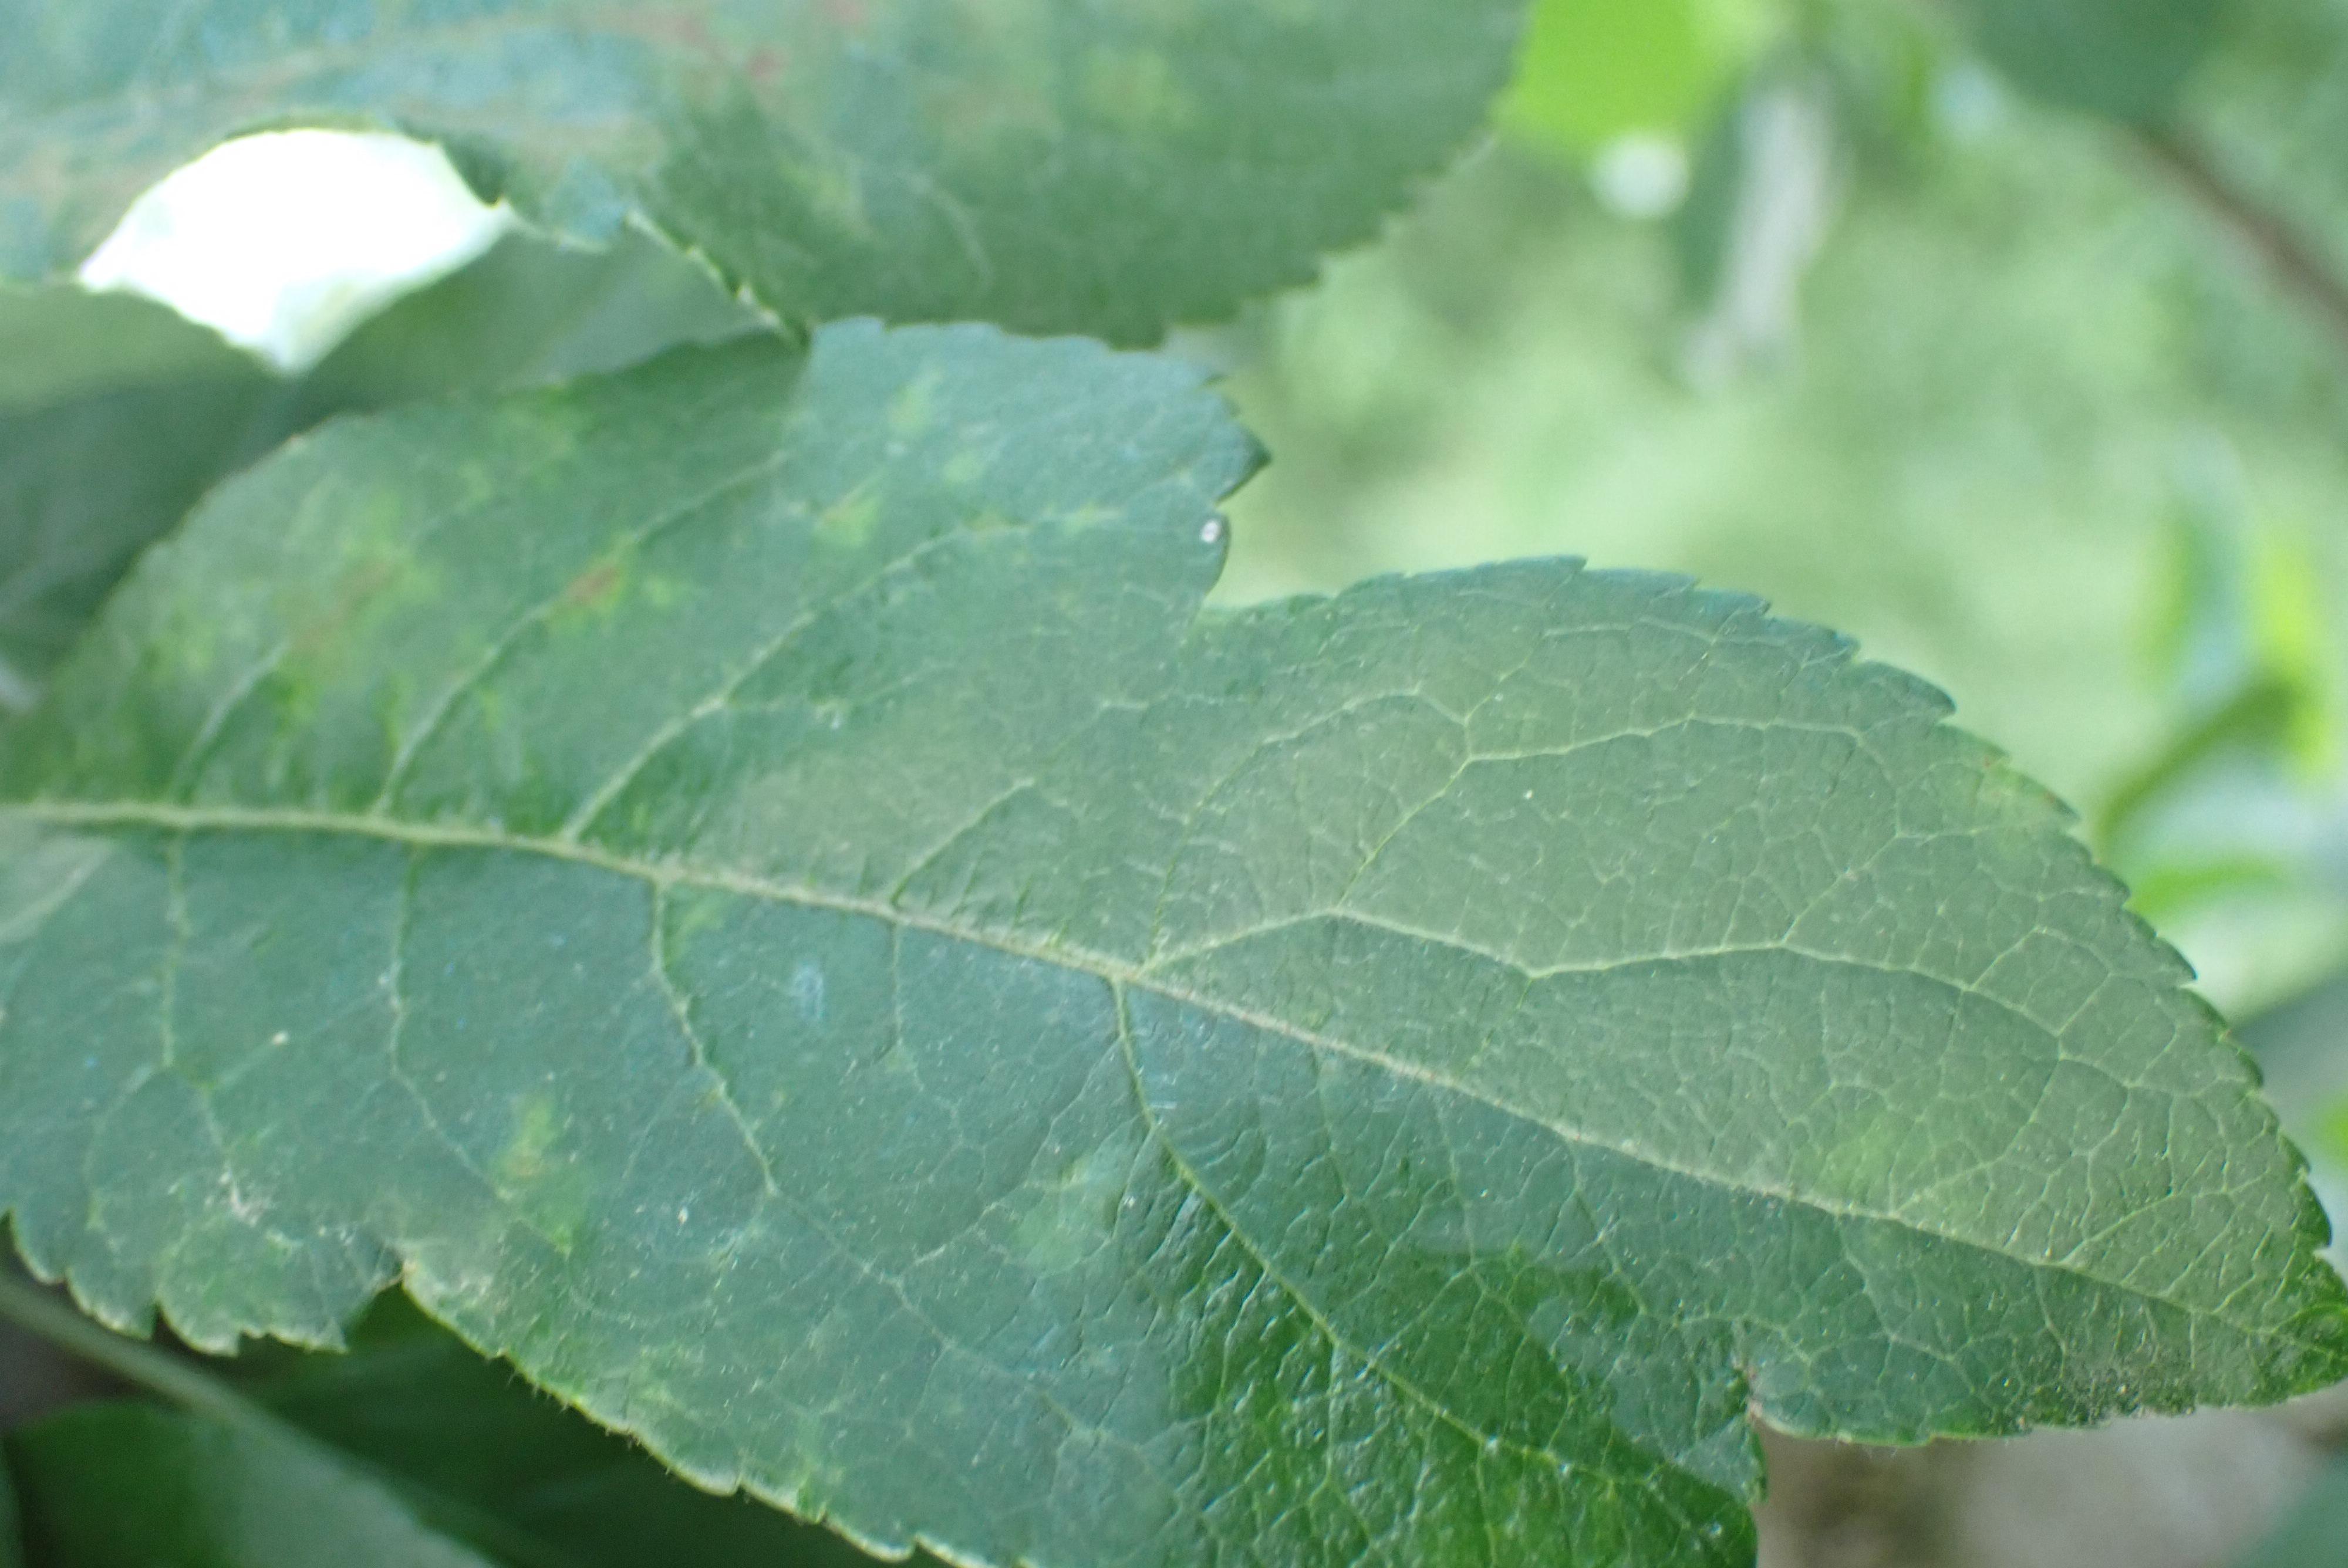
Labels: scab